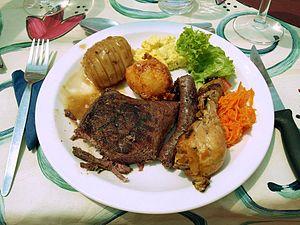
La culture de l'Afrique du Sud, pays d'Afrique australe, désigne d'abord les pratiques culturelles observables de ses 56 000 000 d'habitants.